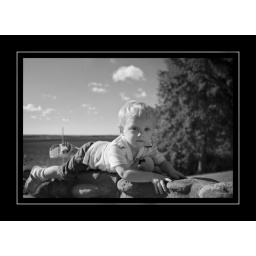
My nephew Reid playing on a rock wall near L'Anse Michigan 7.23.2010